Al-Hebbariyah

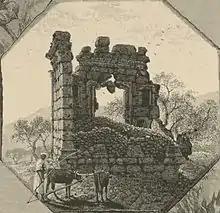
Al-Hebbariyah, in the 1880s

There is a Roman temple near to the village, opposite the Wadi Shib'a which is the most southern of the Temples of Mount Hermon, a group defined by George Taylor as being south of the main road to Damascus on the west of Mount Hermon, including the Wadi al-Taym area. It has been classified as an Antae temple with an eastern portal that faces Mount Hermon, aligned ""as if to catch the first beams of the morning sun rising over Hermon."" The temple has a large basement chamber underneath the cella floors that is thought to have been used for burial. The room is only accessible from the outside of the building. The temple was surveyed in the summer of 1852 by Edward Robinson who noted several large blocks with one measuring by . He measured the dimensions of the temple to be long by wide with thick walls around high. The capitals appeared to be of an Ionic style. At the entrance doorway, there are two tiers of niches with some engraved writing beneath the upper set.